Best management practice for water pollution

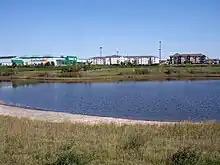
A retention pond for treatment of urban runoff (stormwater).

Best management practices (BMPs) is a term used in the United States and Canada to describe a type of water pollution control. Historically the term has referred to auxiliary pollution controls in the fields of industrial wastewater control and municipal sewage control, while in stormwater management (both urban and rural) and wetland management, BMPs may refer to a principal control or treatment technique as well.